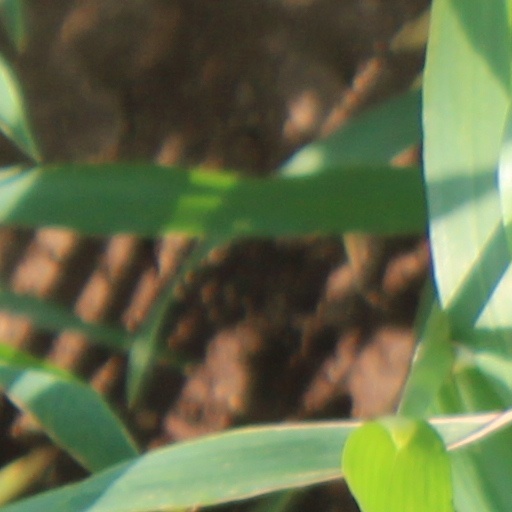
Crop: wheat